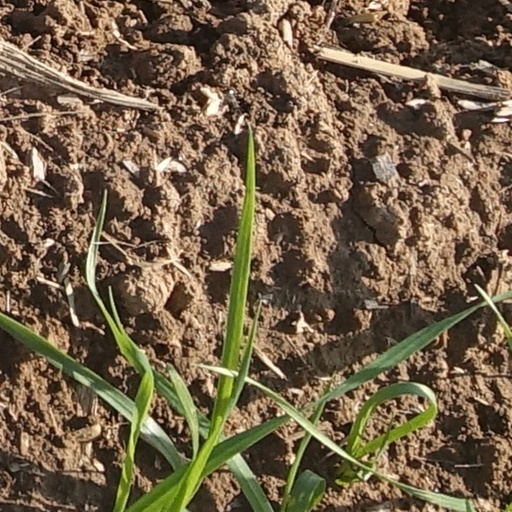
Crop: wheat